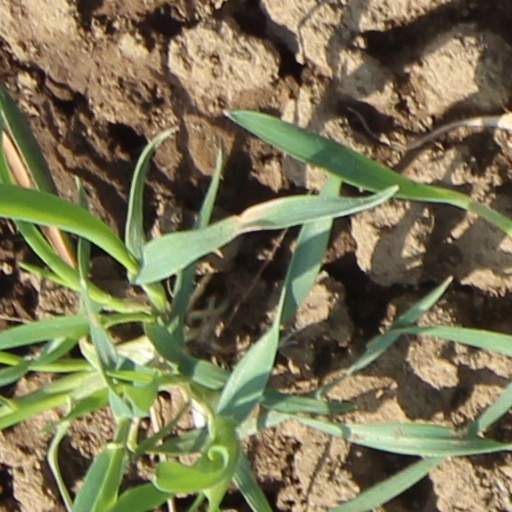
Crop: wheat